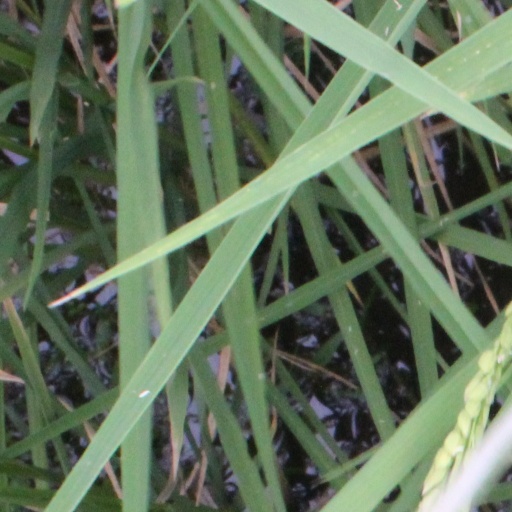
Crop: rice